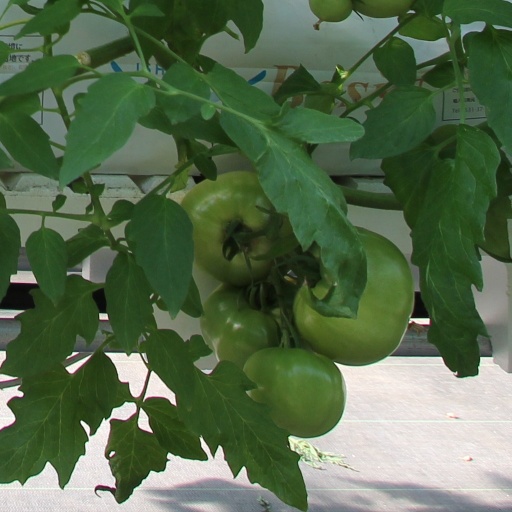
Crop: tomato